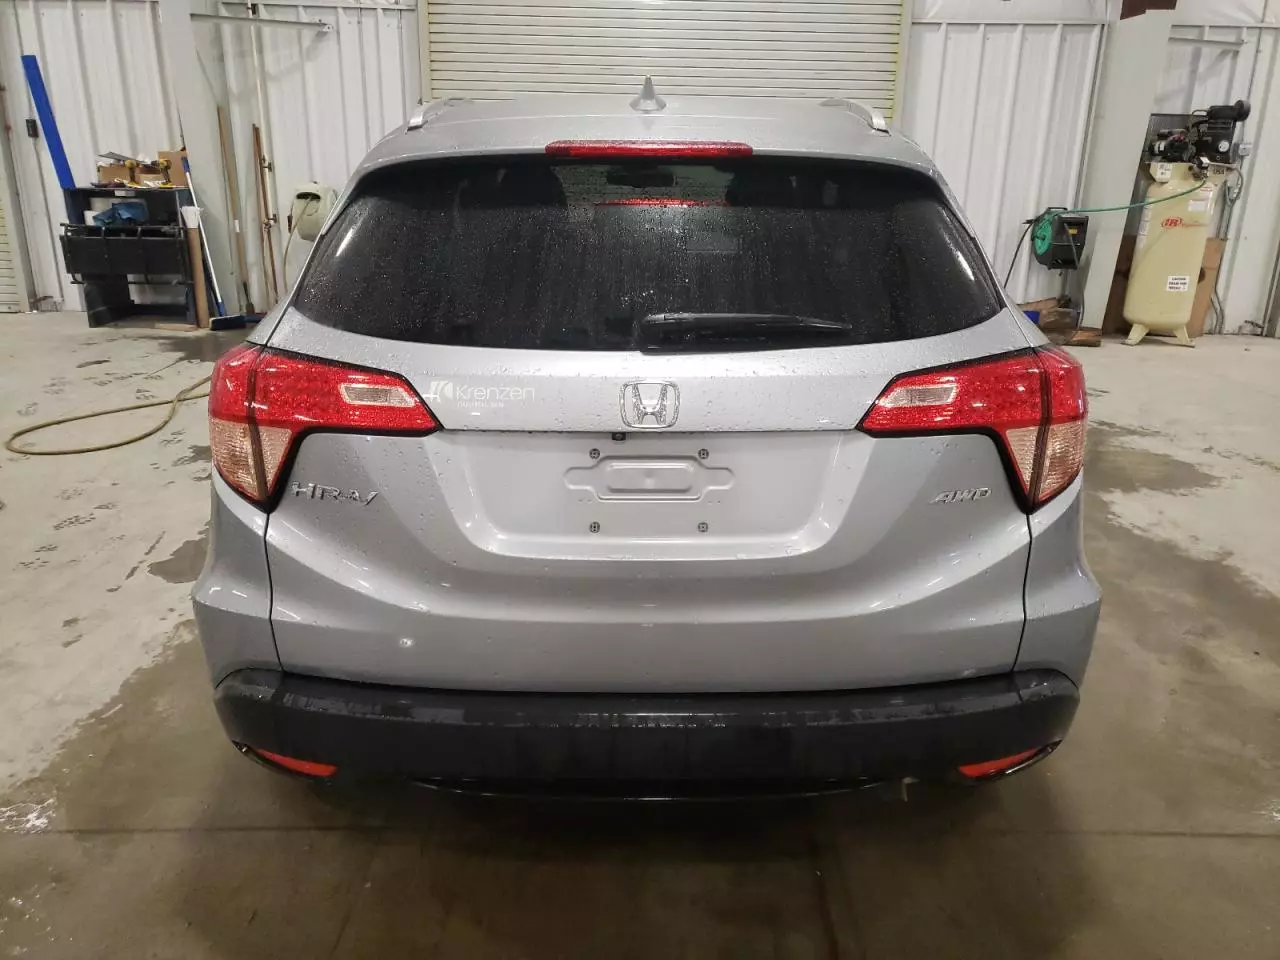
Aucun dommage détecté.
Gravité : aucun